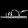
Label: Sandal